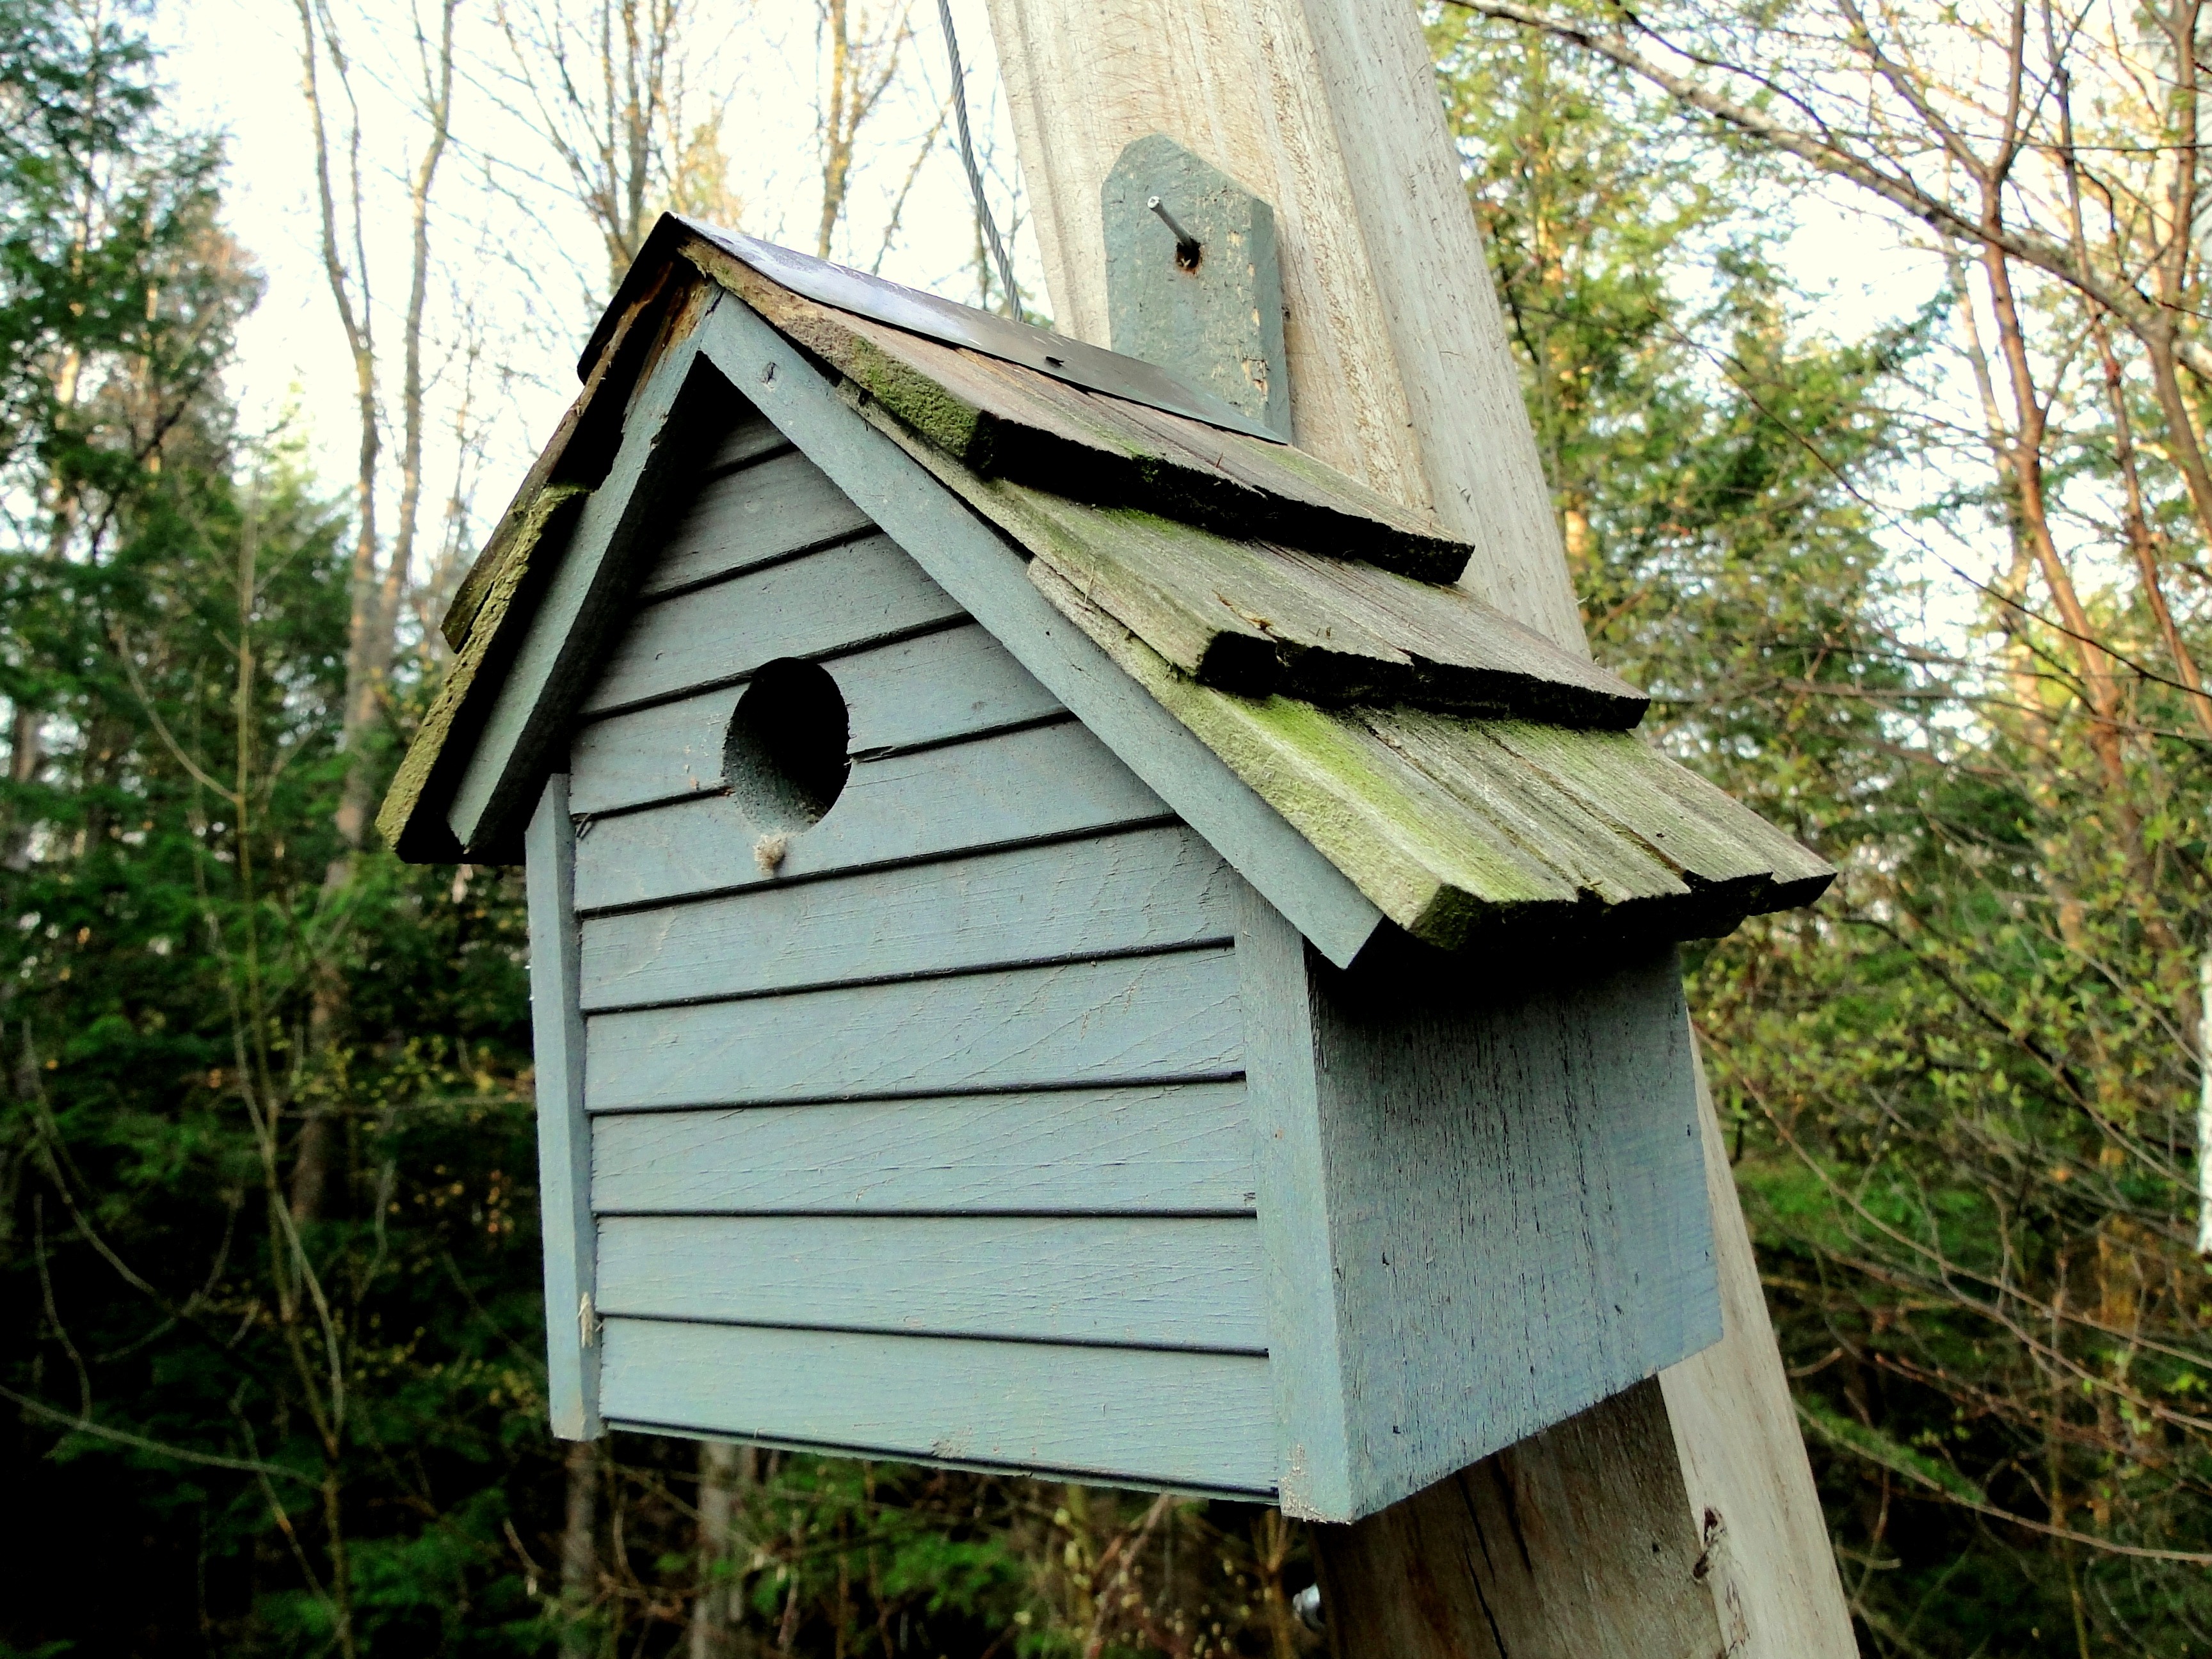
wood, house, shed, hut, shack, pole, cottage, blue, agriculture, birds, outhouse, birdhouse, opening, nesting, bird feeder, wild birds, outdoor structure